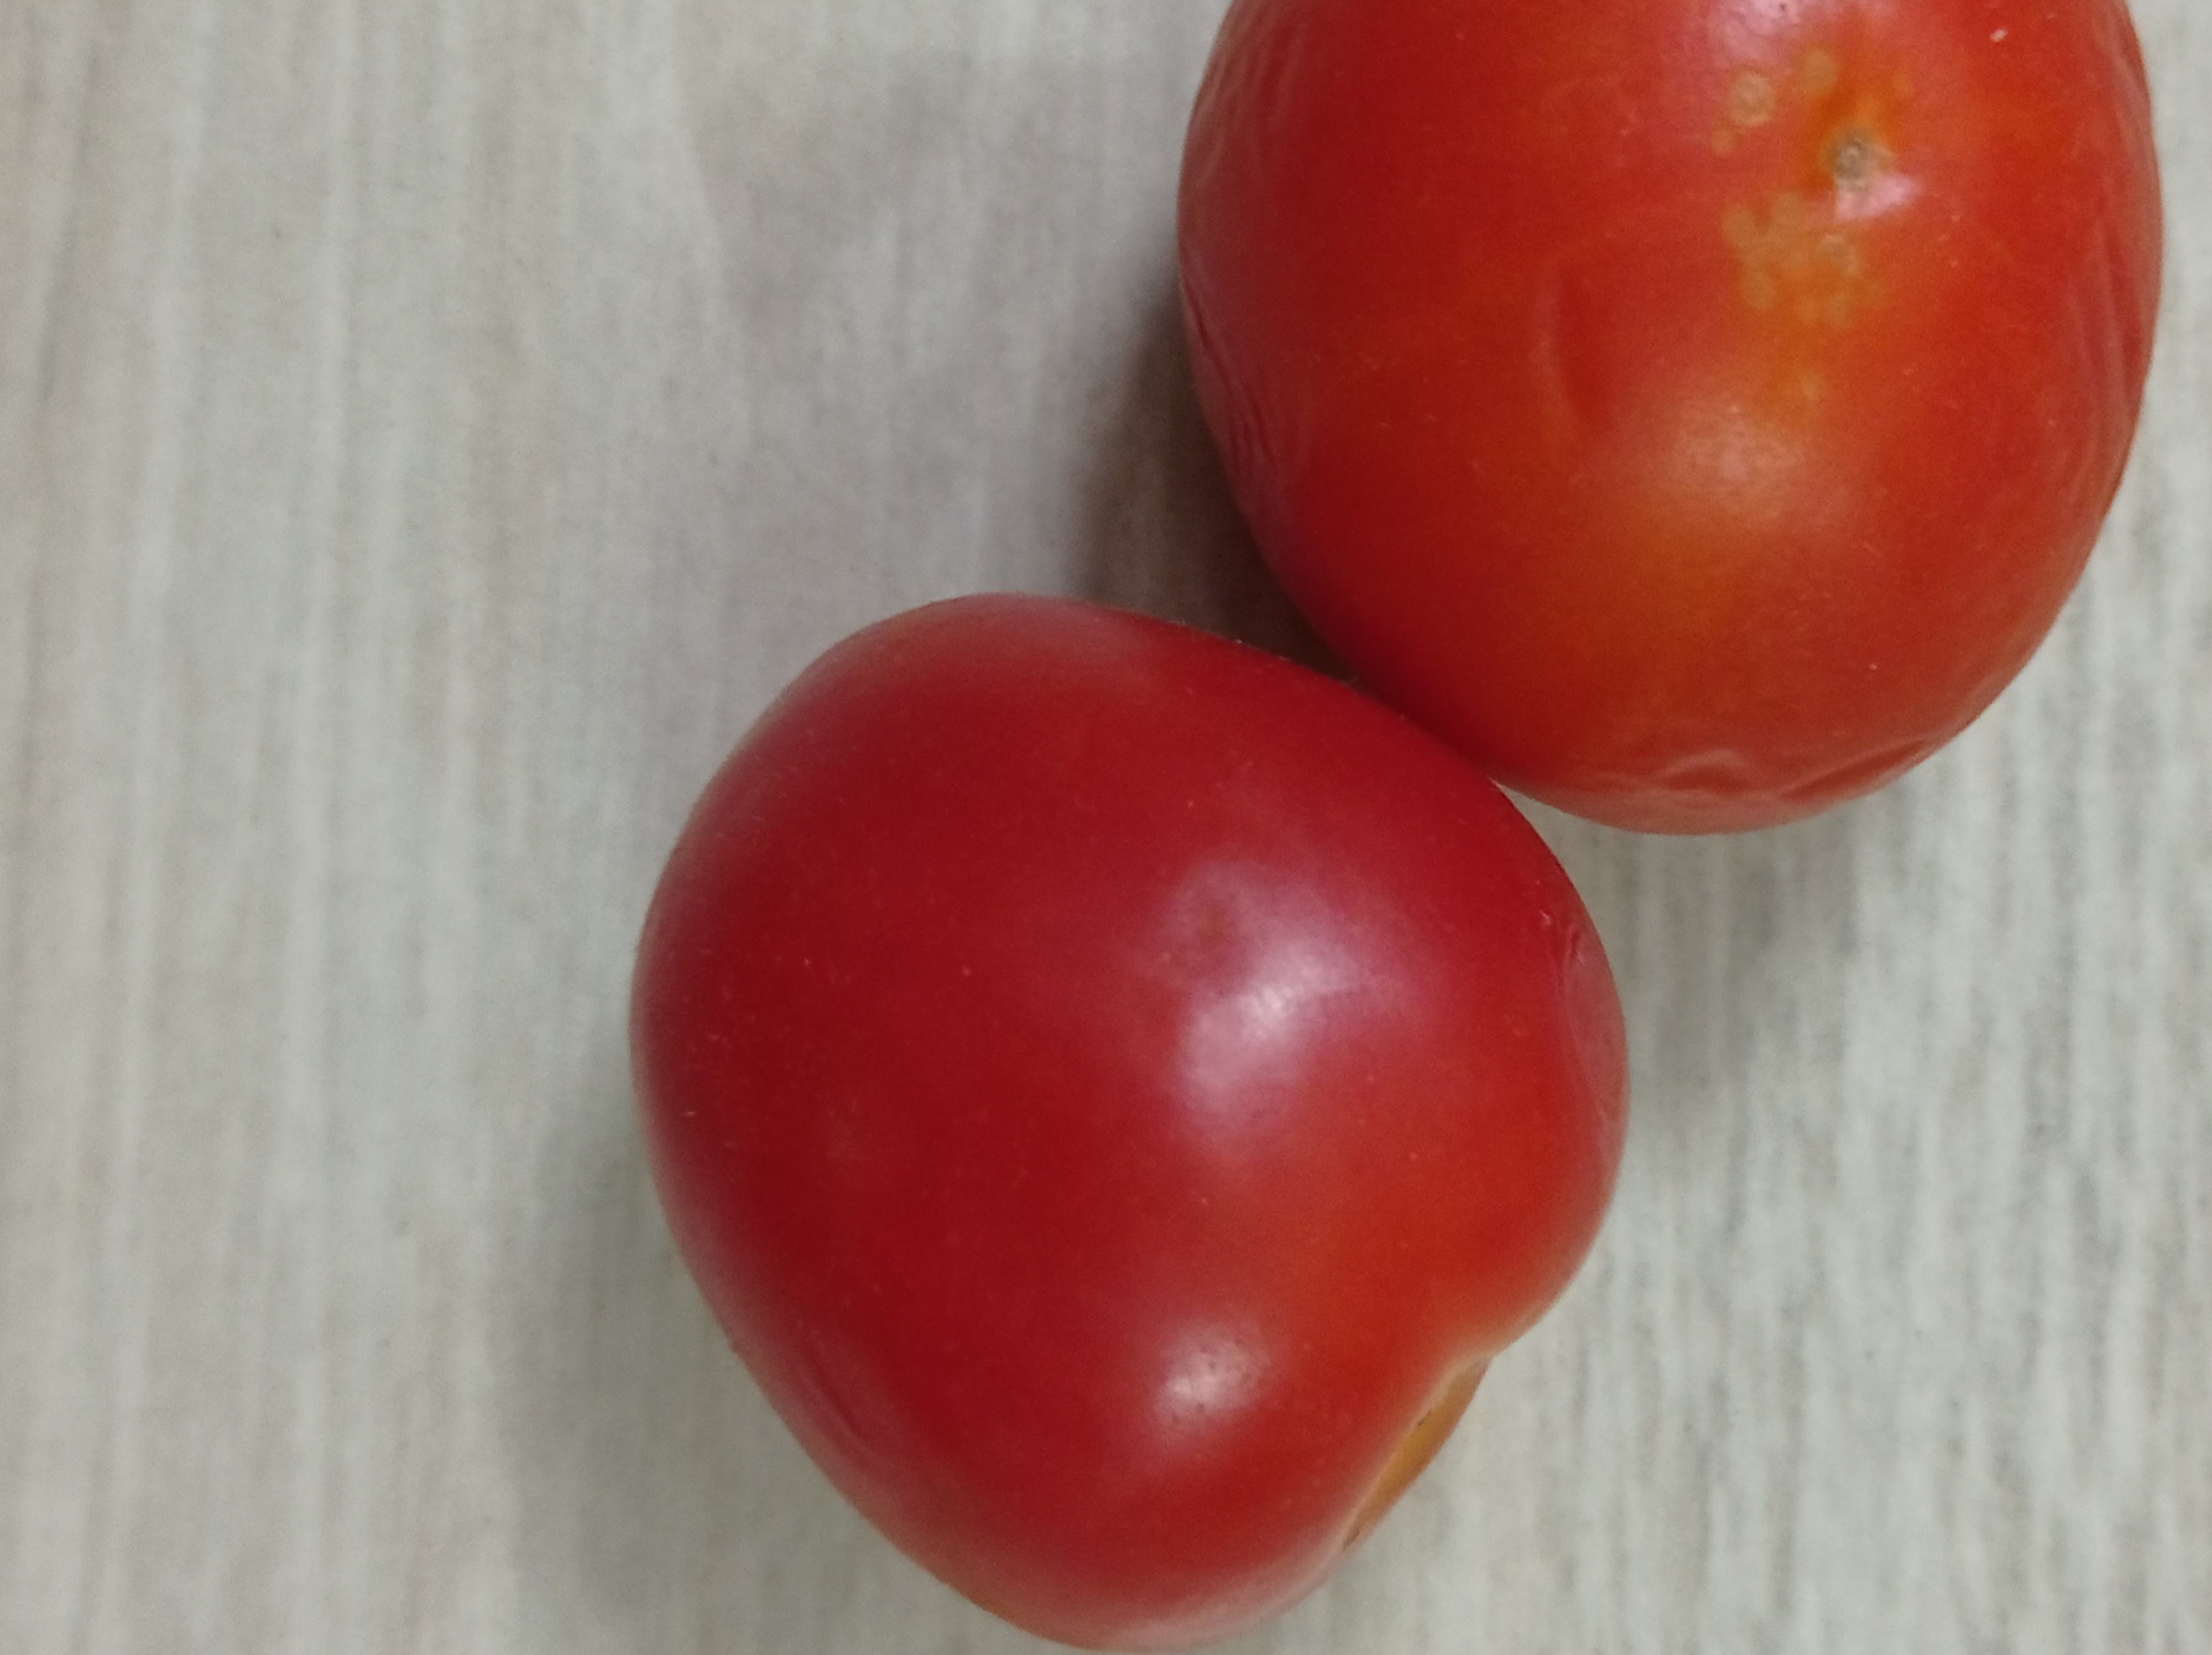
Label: Fresh